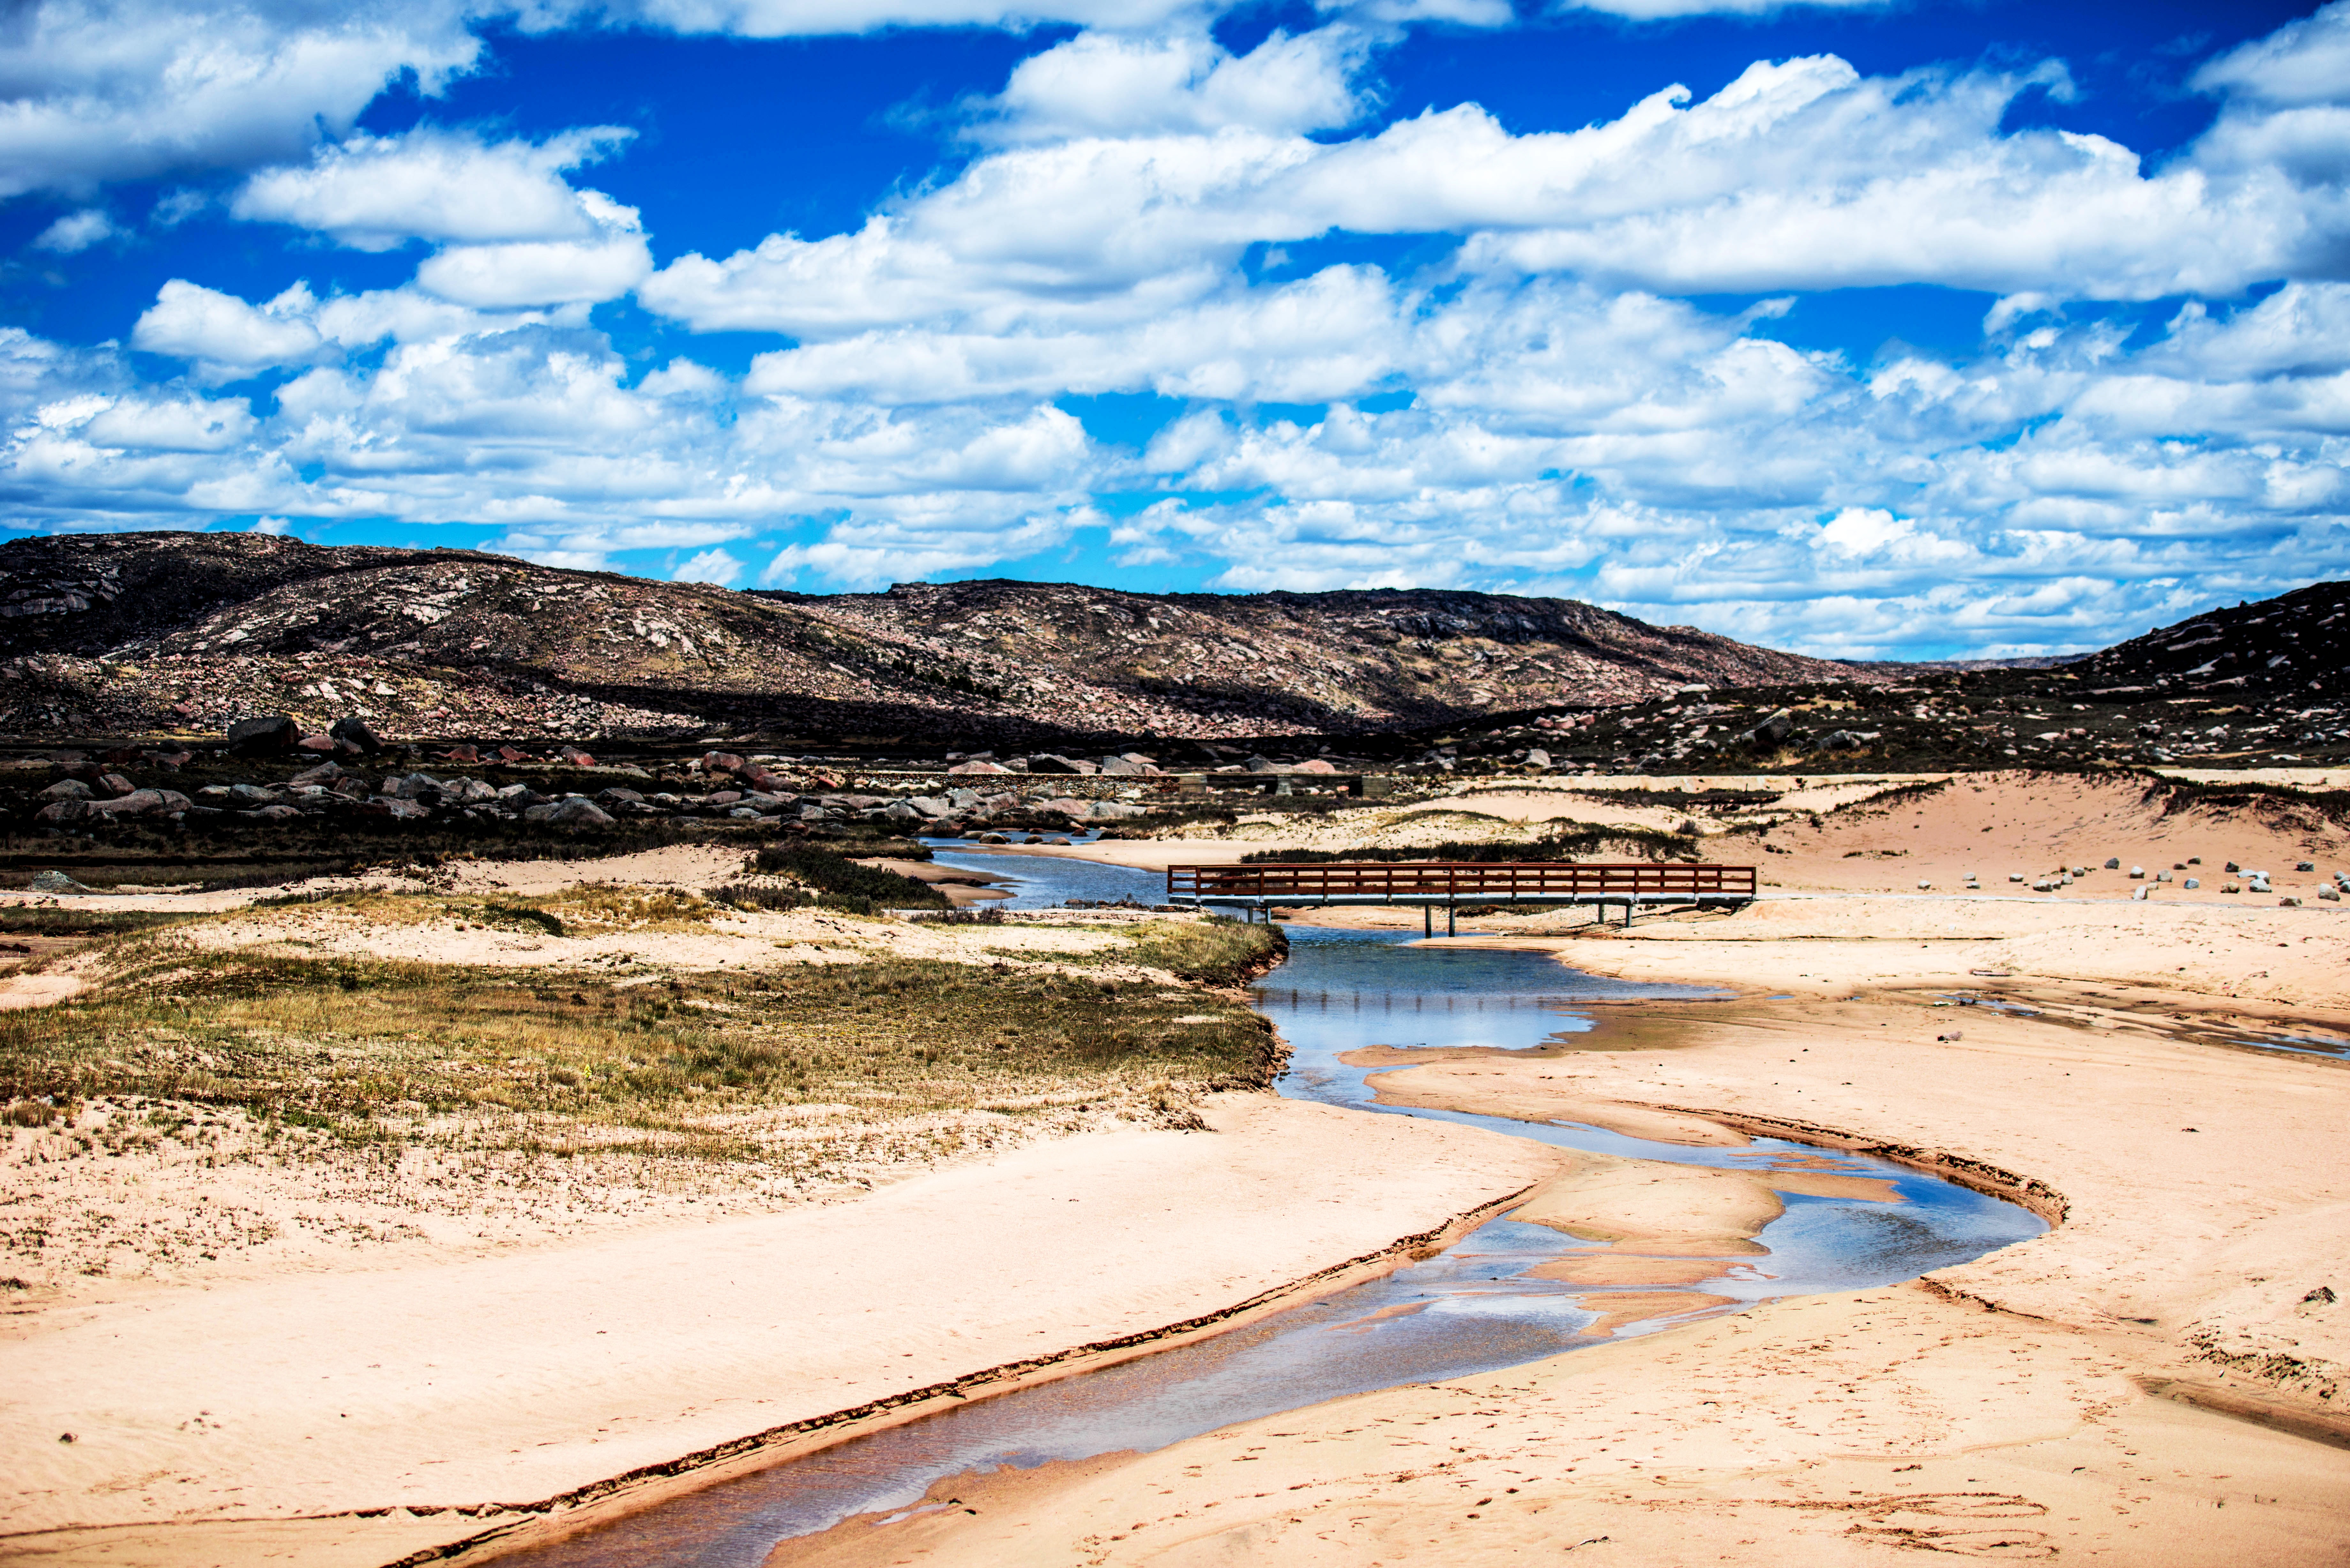
beach, landscape, sea, coast, water, sand, rock, ocean, mountain, cloud, sky, photography, shore, lake, vacation, bay, material, body of water, tibet, geology, plateau, the scenery, landform, natural environment, geographical feature